Johann Julius Walbaum

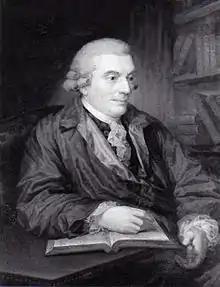
Johann Julius Walbaum

Johann Julius Walbaum (30 June 1724 – 21 August 1799) was a German physician, naturalist and fauna taxonomist.